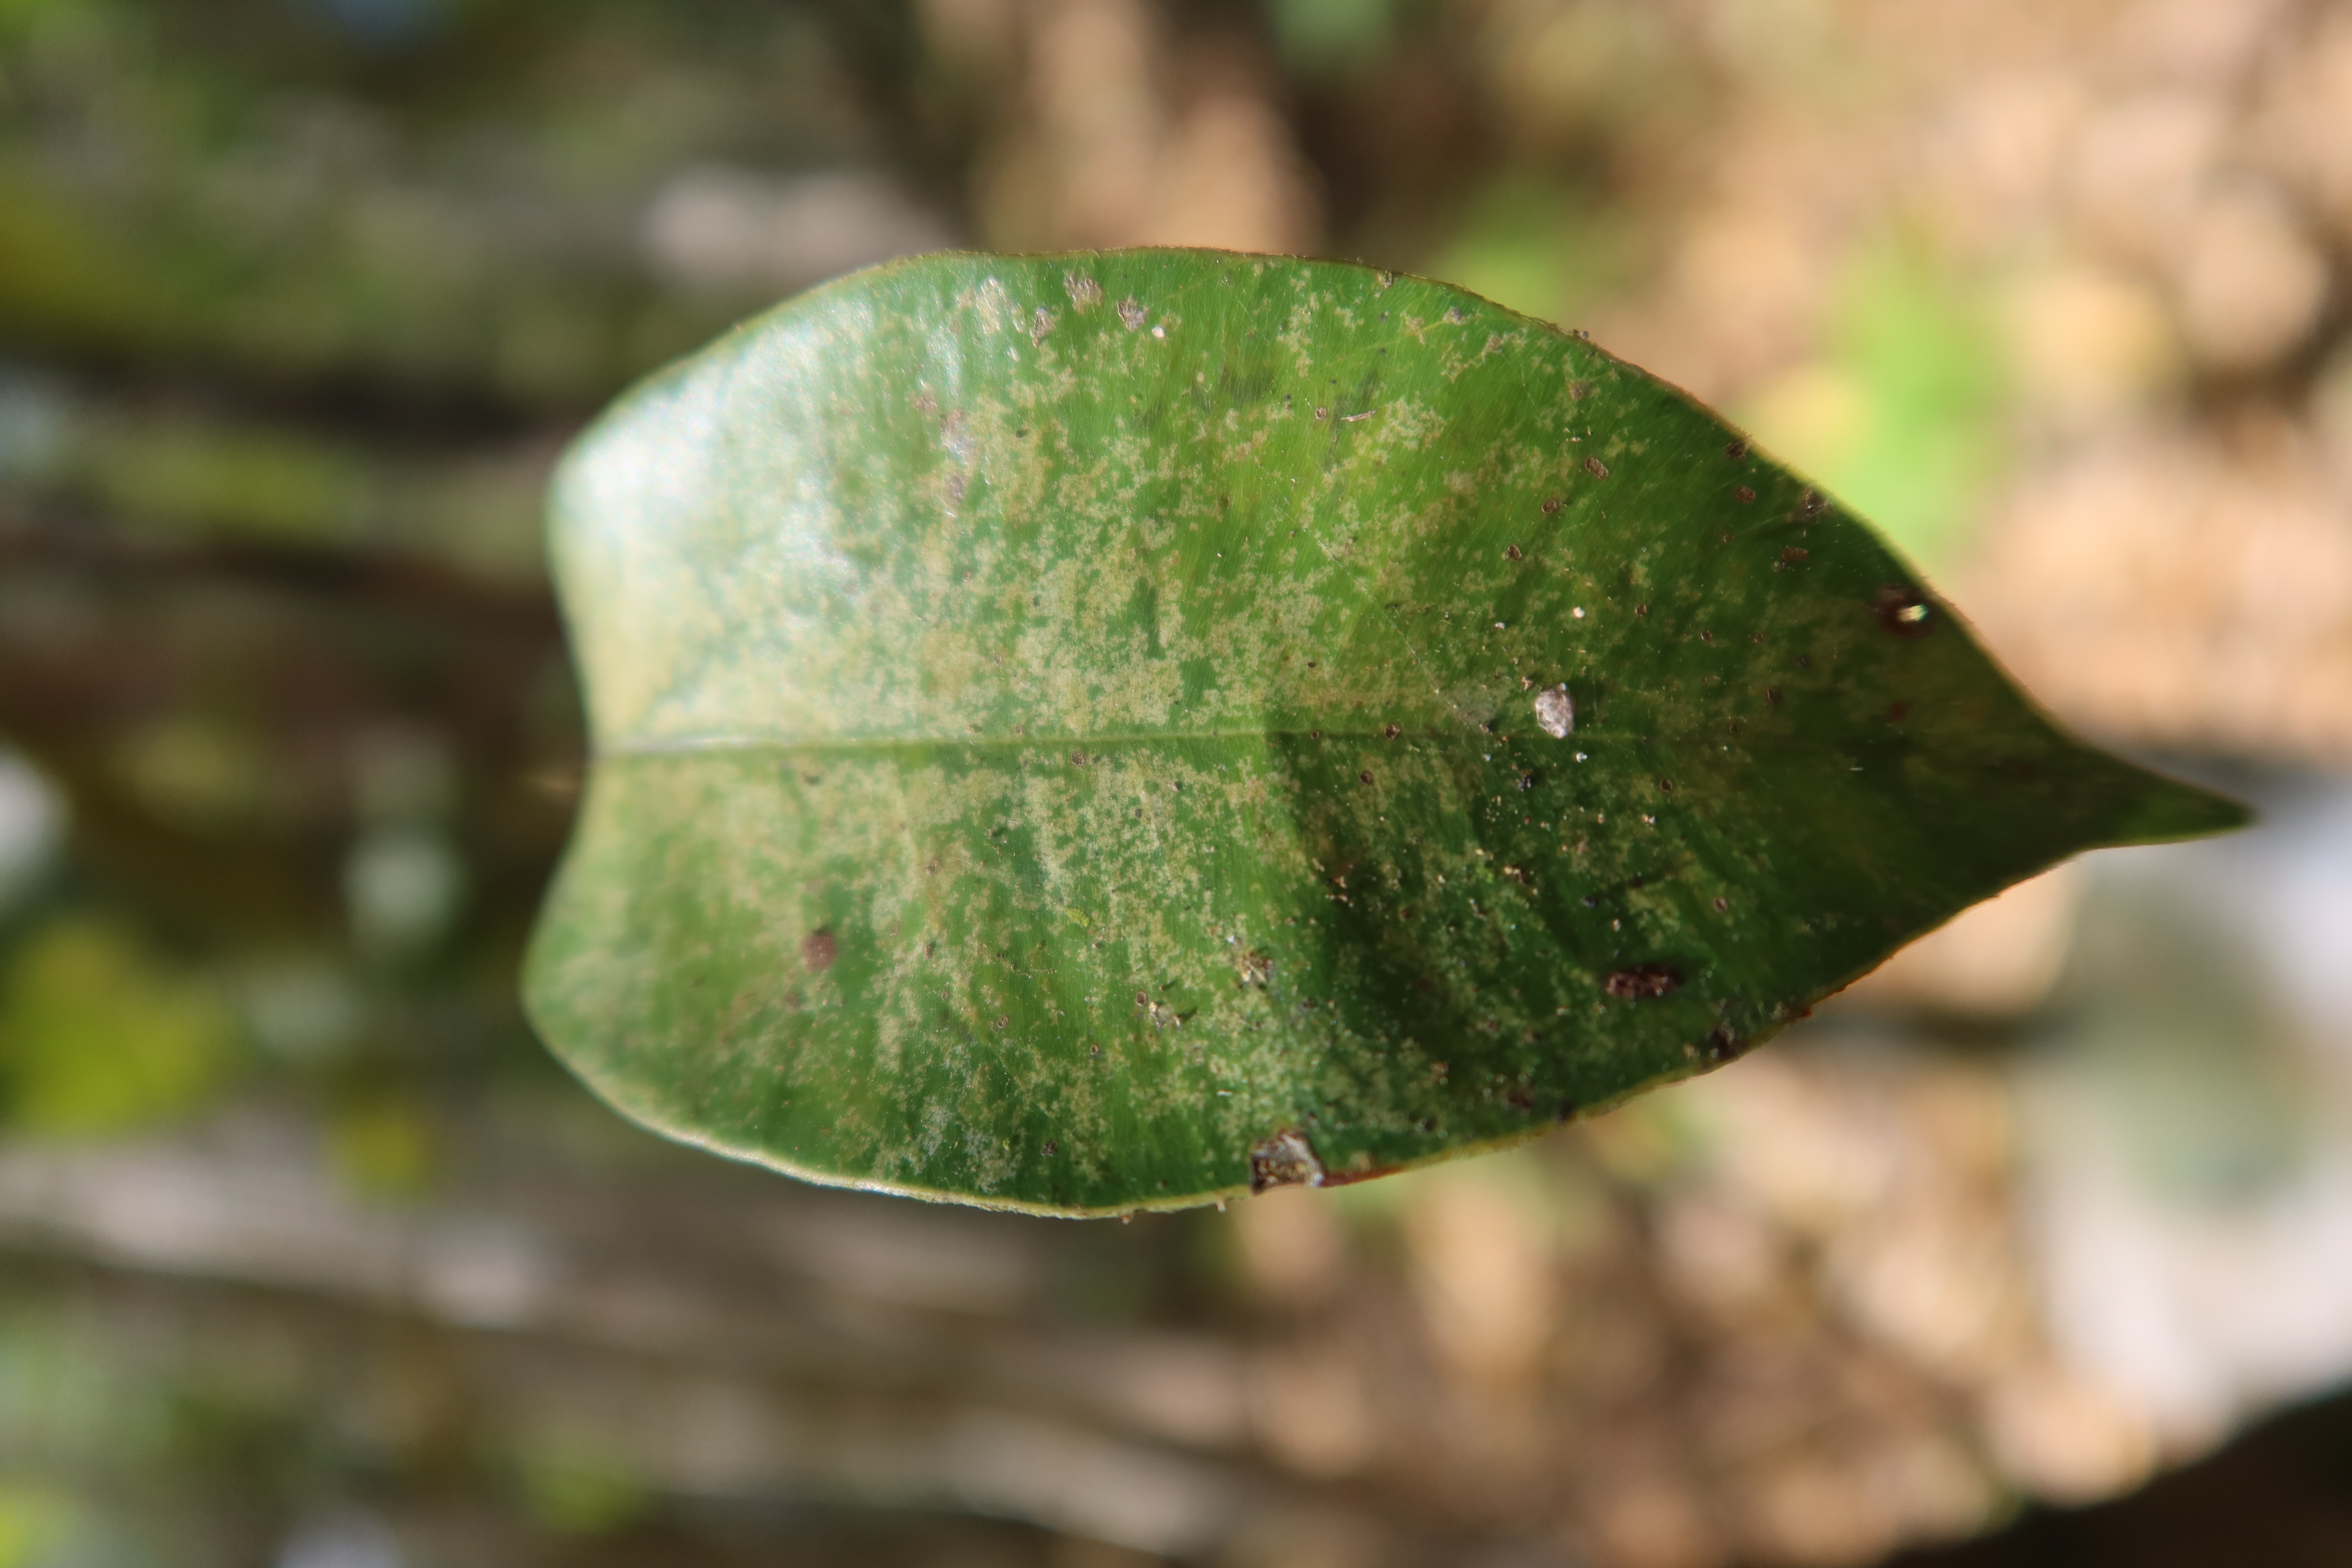
Label: Downy mildew